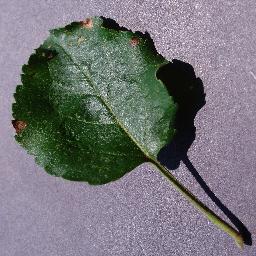
Label: Apple___Black_rot